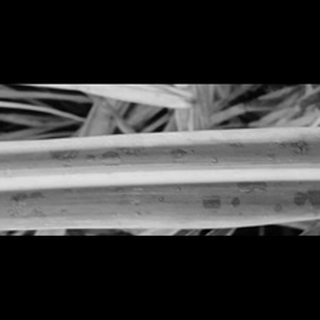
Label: sugarcane_yellow_leaf_disease